Orca attacks

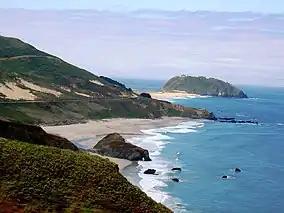
Point Sur, seen from the north on Highway 1

On June 15, 1972, the hull of the wooden schooner "Lucette" was damaged by a pod of orcas and sank approximately west of the Galapagos Islands. Dougal Robertson and his family of five escaped to an inflatable life raft and a dinghy.